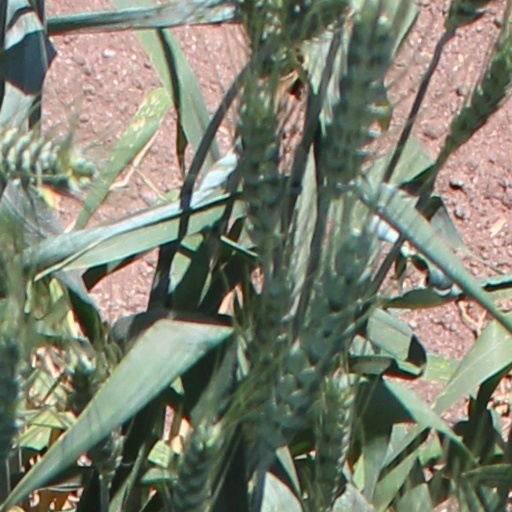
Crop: wheat